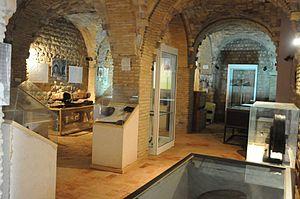
La Tunisie compte de nombreux musées répartis sur l'ensemble de son territoire et couvrant tous les aspects historiques et culturels du pays.
Tunis est la ville la plus peuplée et la capitale de la Tunisie. Elle est aussi le chef-lieu du gouvernorat du même nom depuis sa création en 1956. Située au nord du pays, au fond du golfe de Tunis dont elle est séparée par le lac de Tunis, la cité s'étend sur la plaine côtière et les collines avoisinantes. Son cœur historique est la médina, inscrite au patrimoine mondial de l'Unesco.